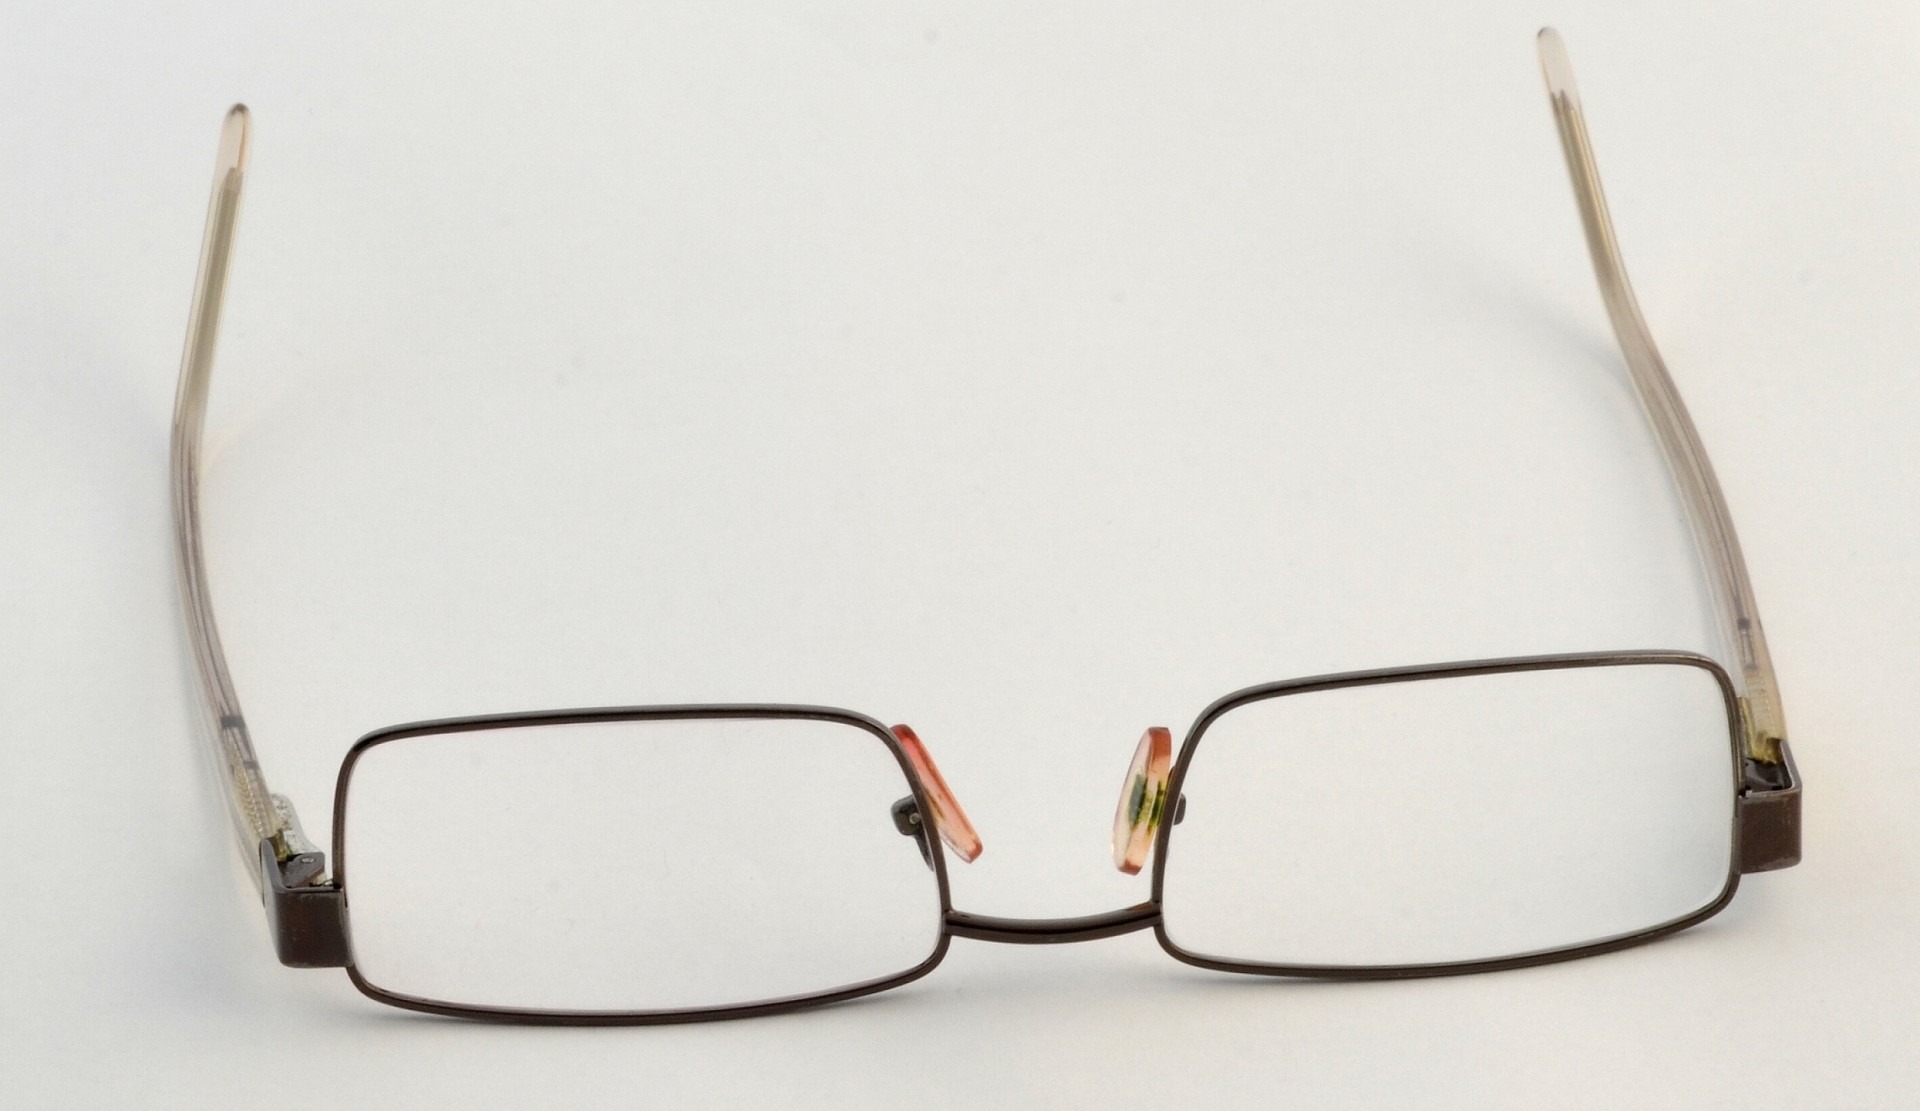
glass, sight, lens, fashion, spectacles, sunglasses, vision, glasses, eyeglasses, eyewear, accessory, optical, eyesight, vision care